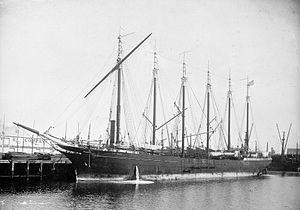
Ce glossaire maritime liste les principaux termes techniques utilisés par le monde maritime et les marins.
Il est possible de classifier les gréements de différentes façons : selon le nombre de mâts utilisés, selon la forme des voiles, selon l'origine géographique, et selon la période historique.
Un six-mâts est un navire à voiles doté de six mâts. Tous sont des goélettes à six mâts construits entre 1900 et 1943. Aucun navire de ce type n'existe encore de nos jours.